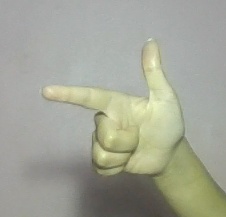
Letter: yaa